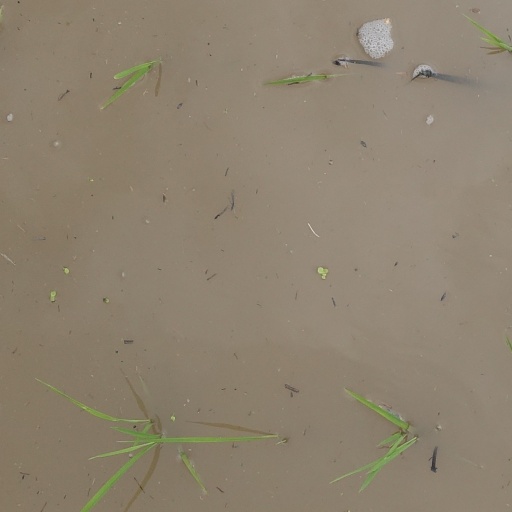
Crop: rice